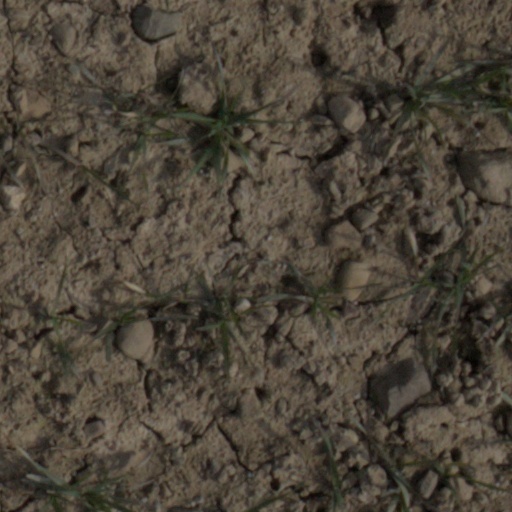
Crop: wheat